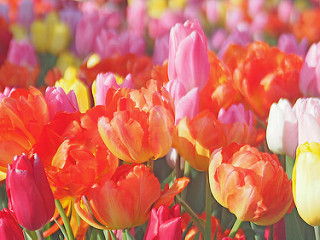
Flower: tulip